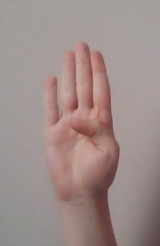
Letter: kaaf